Super Robot Wars Original Generation: The Inspector

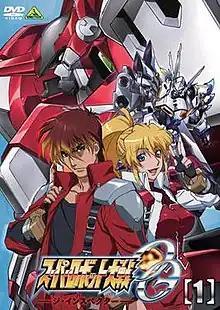
Cover of the first DVD Volume, showing Kyosuke and Excellen alongside the Alteisen and the Weissritter

is a Japanese anime series, that retells the events from the "" game, a game featuring only original characters and mechs created by Banpresto for the "Super Robot Wars" franchise. It was produced by Asahi Production and started broadcasting in several Japanese TV stations on October 1, 2010. The anime also received a simulcast release on the English anime streaming website, Crunchyroll.